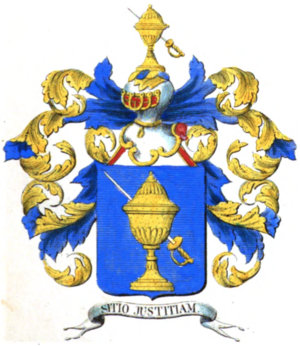
Armoiries de la famille Coppieters
La famille Coppieters est une famille de la noblesse belge.
Le chevalier Jean-Baptiste Coppieters, seigneur de Vlamertinghe, est un administrateur et homme politique, ministre des Pays-Bas autrichiens en tant que Conseiller et commis des Domaines et Finances de Sa Majesté.
Liste alphabétique non exhaustive de devises de familles belges.